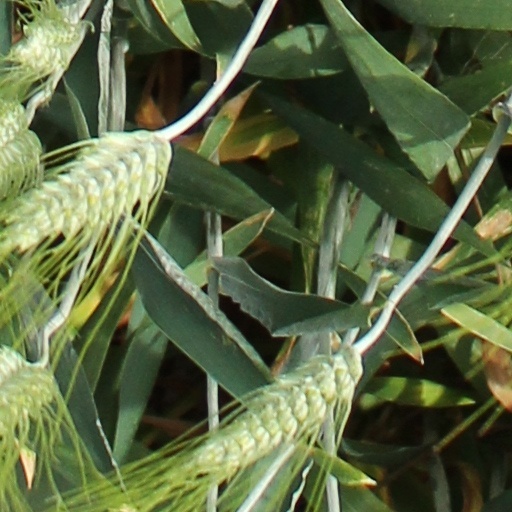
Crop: wheat